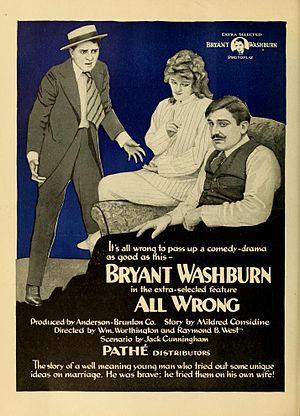
À tort et à travers est une comédie muette américaine réalisée par Raymond B. West et William Worthington, sortie en 1919.
Bryant Washburn est un acteur américain, né Franklin Bryant Washburn III le 28 avril 1889 à Chicago, mort le 30 avril 1963 à Los Angeles — Quartier d'Hollywood.